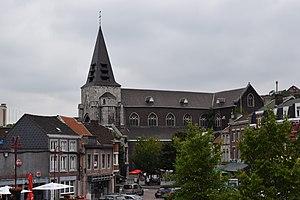
Vue de Jemeppe-sur-Meuse, dans la commune de Seraing (province de Liège, en Belgique).